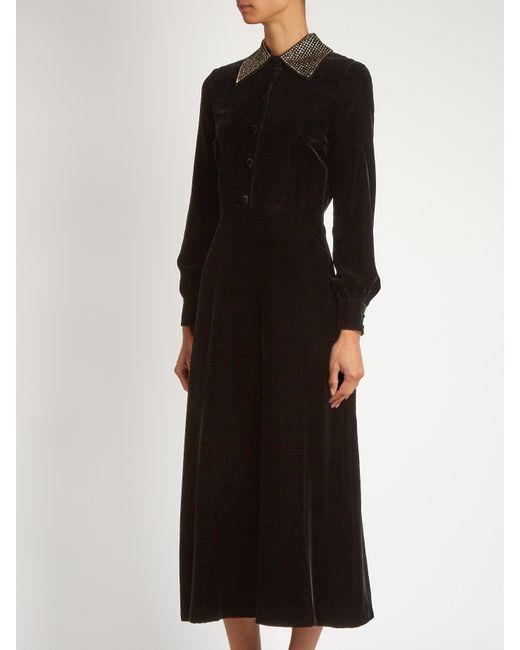
Langärmliges Midi-Kleid in A-Linie aus Samt in Schwarz